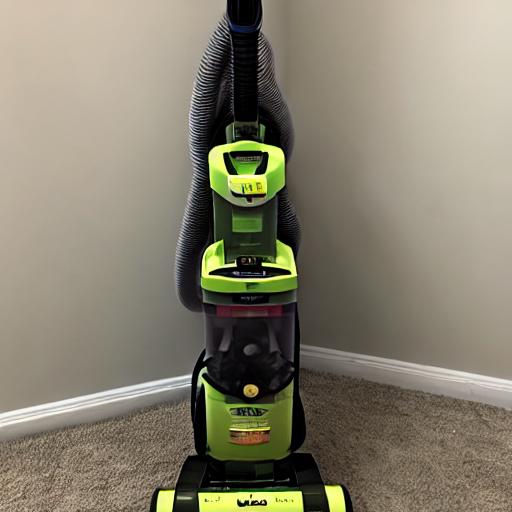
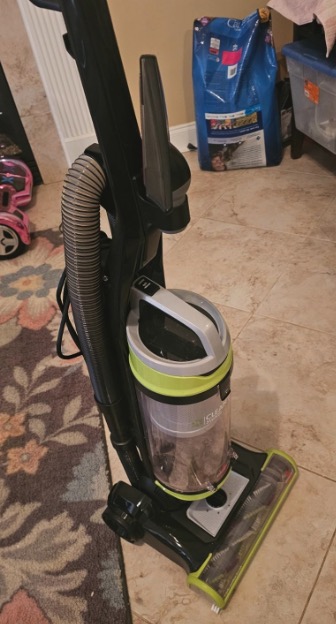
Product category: items_vacuum
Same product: no